Bernie Parent

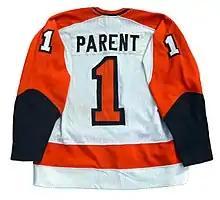
The #1 Flyers sweater worn by Bernie Parent in his last game on February 17, 1979

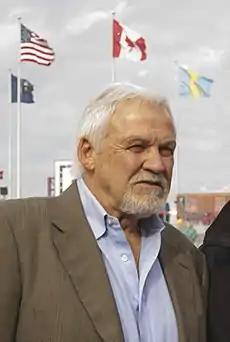
Parent in 2012

After Parent's retirement the Flyers retired his sweater number (1) in his honor on October 11, 1979. He spent several years in the Flyers organization as goaltending coach, mentoring future Vezina-winning goalies Ron Hextall and the late Pelle Lindbergh, the latter of whom idolized Parent as a youngster in his native Sweden. Today, he is employed by the Flyers as Ambassador of Hockey. He can be seen at Flyers home games on the concourse.